Divorzio a Las Vegas

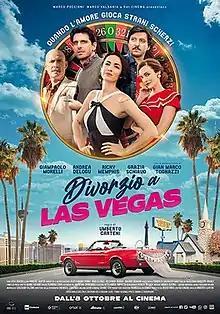
Film poster

Divorzio a Las Vegas is a 2020 Italian comedy film directed by Umberto Carteni.